Division of Batman

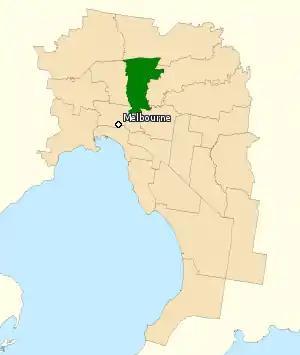
Division of Batman (green) in Melbourne, Victoria

The Division of Batman was an Australian Electoral Division in the state of Victoria. It took its name from John Batman, one of the founders of the city of Melbourne. The division was created in 1906, replacing the Division of Northern Melbourne, and was abolished in 2019 and replaced by the Division of Cooper.